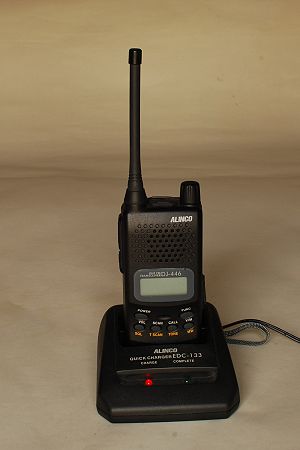
Continuous Tone-Coded Squelch System
Håndholdt radiotransceiver (walkie-talkie) Alinco DJ-446 med CTCSS (knappen med "tone" under).[1]
Indenfor telekommunikation er Continuous Tone-Coded Squelch System eller CTCSS en type kredsløb, som anvendes til at reducere genen ved at lytte til andre ikke-relevante radioudsendelser på en delt tovejs radio kommunikationskanal. CTCSS bliver nogle gange kaldet tonesquelch.